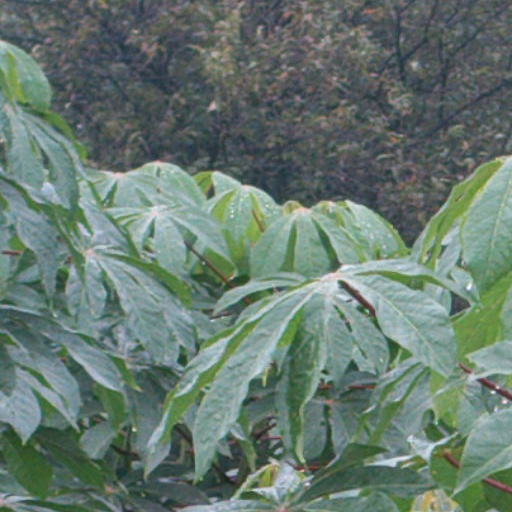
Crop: cassava